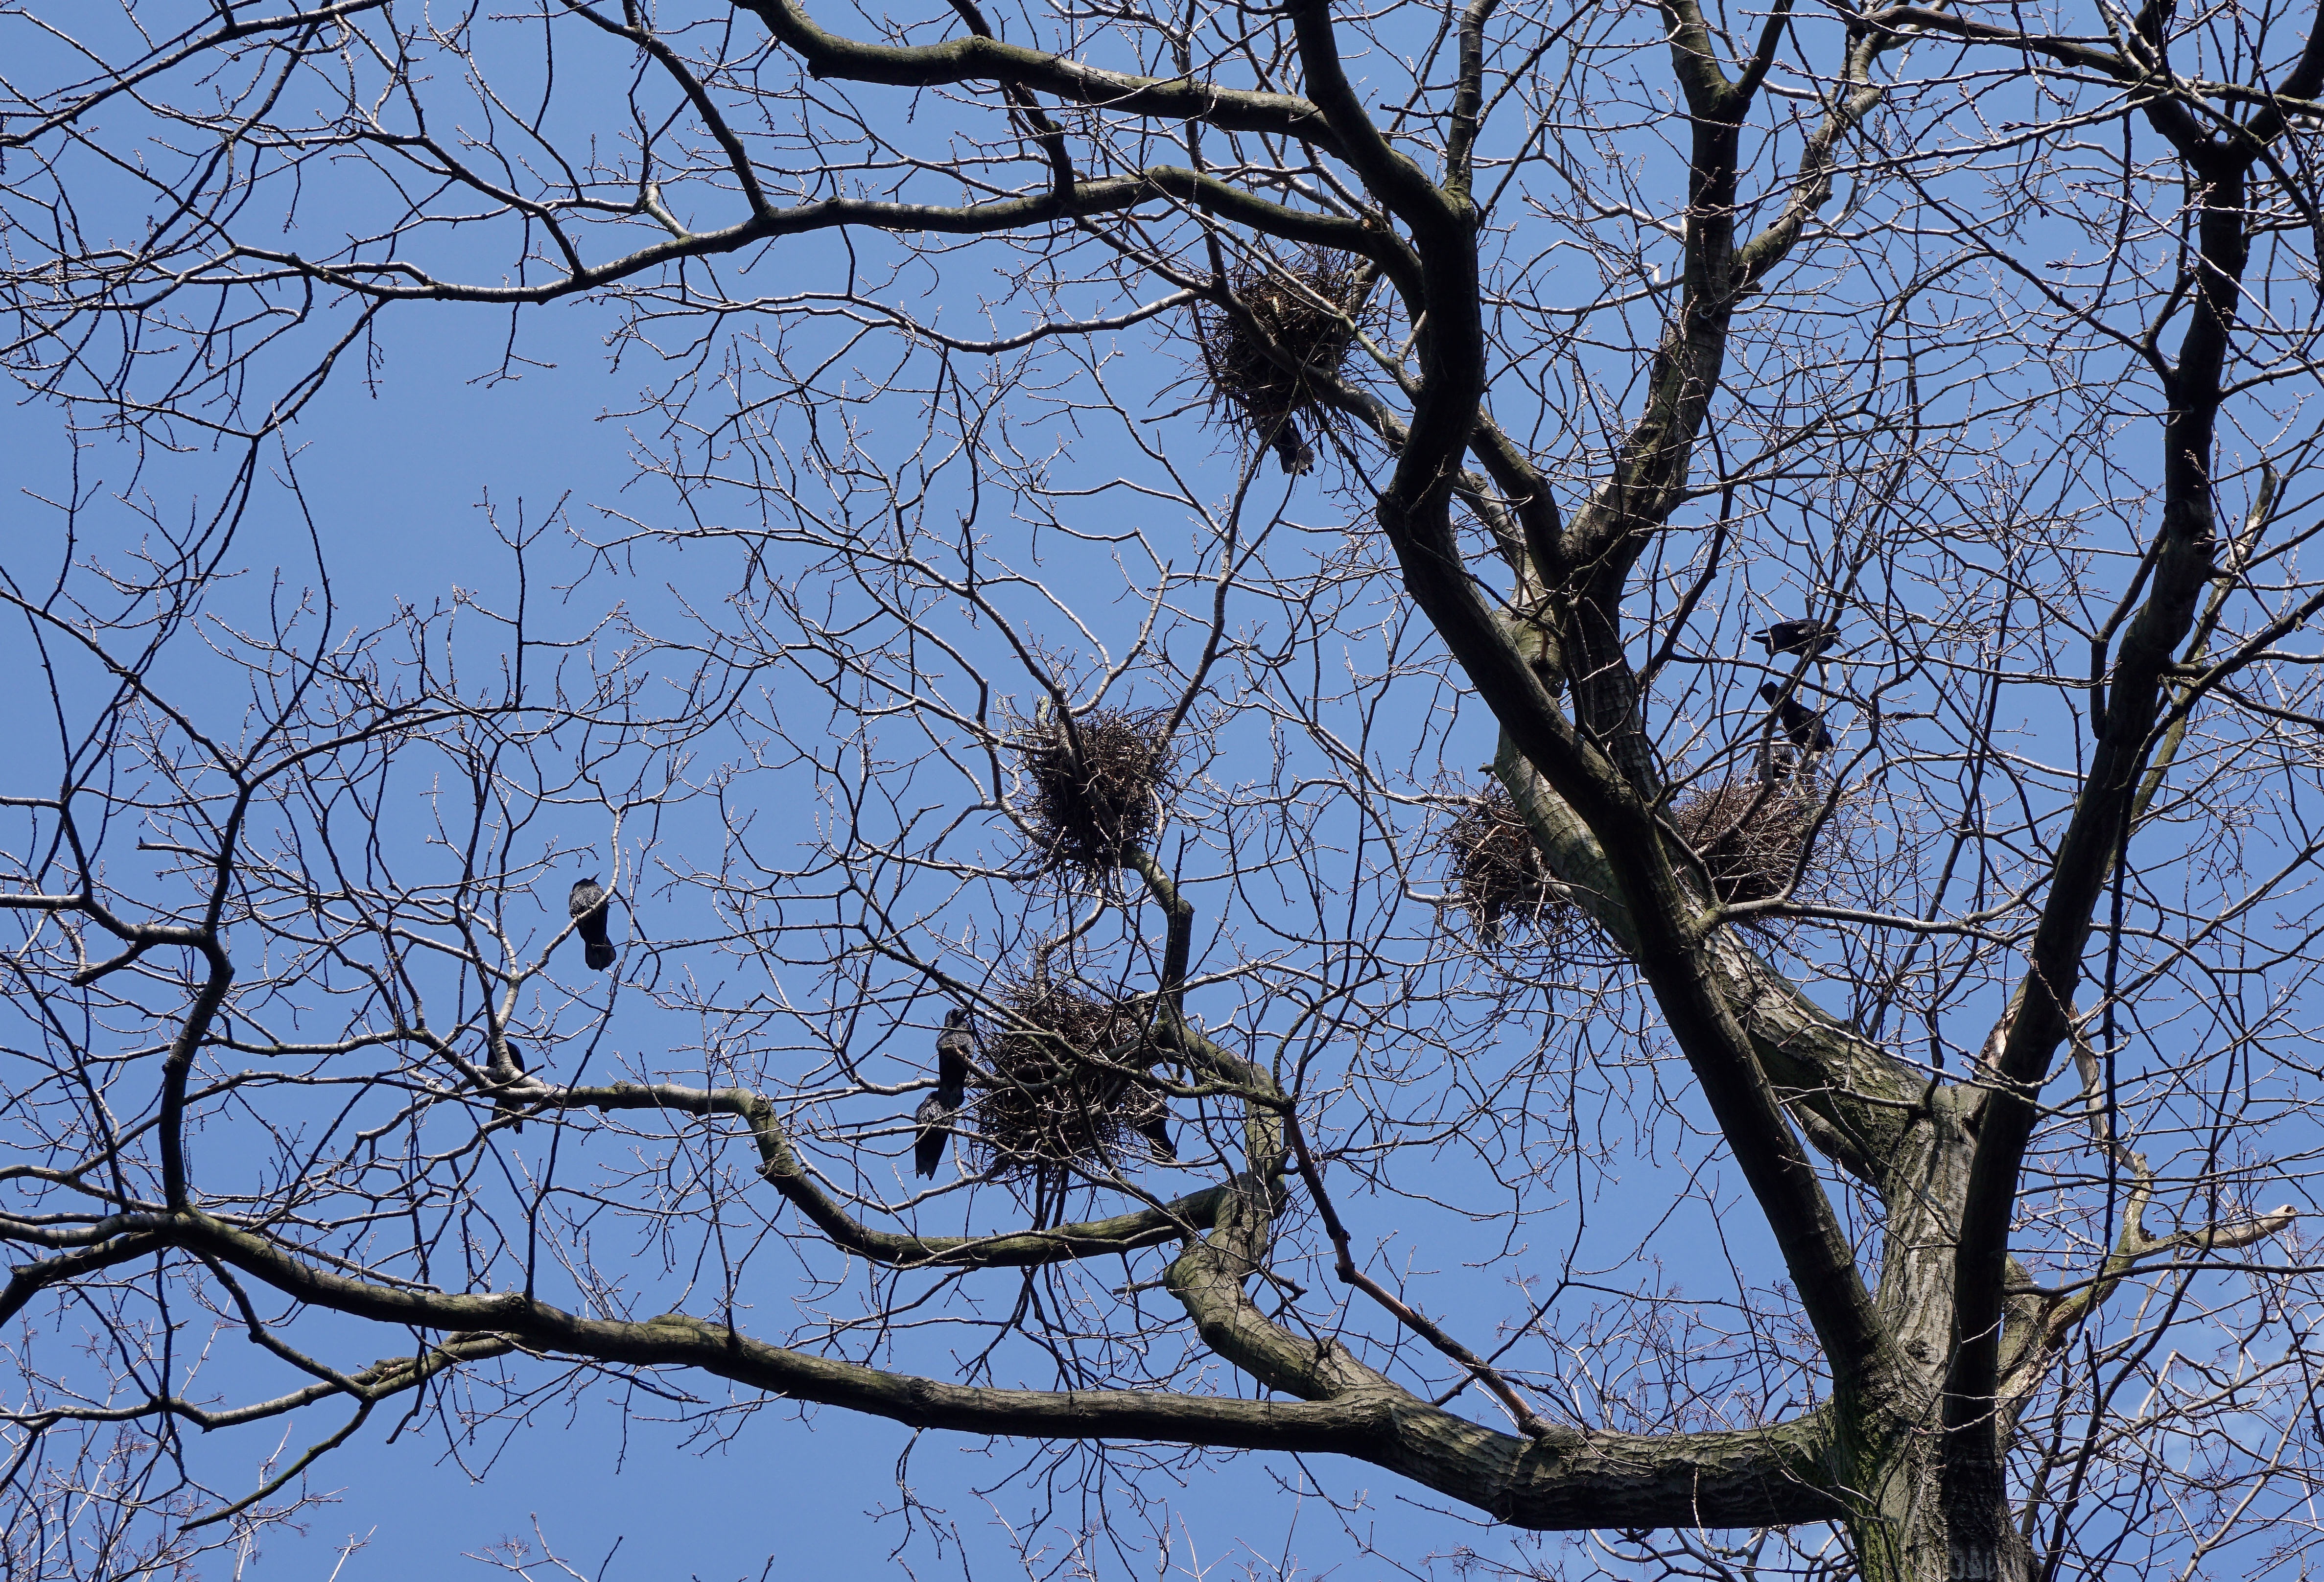
tree, nature, branch, snow, winter, plant, sky, leaf, spring, autumn, park, season, twig, birds, branches, rooks, bird's nest, woody plant